Unwanted (album)

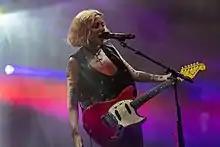
Pale Waves, performing at Boardmasters Festival on 14 August 2022

The first single from "Unwanted " was "Lies", which debuted on on 9May 2022. A video for the track, directed by the visual artist Vasilisa Forbes, was also released at this time, alongside an announcement about the album itself. The video sees the band performing the song on a glowing cube in an otherwise darkened room. The album's second single, "Reasons to Live", was released on 8June 2022, also making its debut on . A video for "Reasons to Live" (directed by Kelsi Luck and filmed in Las Vegas) was released on 25July, 2022; it features Baron-Gracie singing the song in the back of a limousine while her bandmates happily party alongside her.